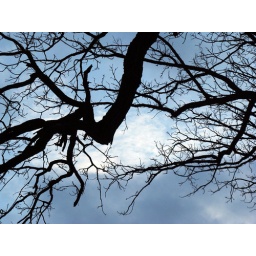
Taking pictures of trees against a winter sky while waiting for the bus home.